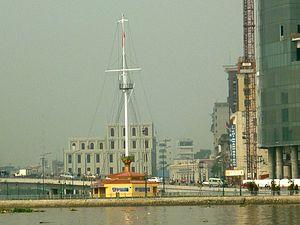
Le 4ᵉ arrondissement d'Hô-Chi-Minh-Ville est le plus petit district urbain de Hô-Chi-Minh-Ville, on y trouve le port de Saigon.